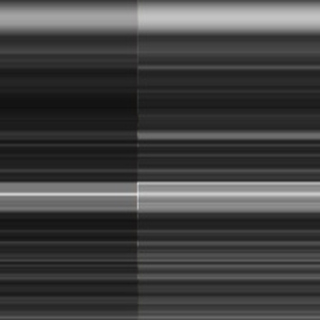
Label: sugarcane_bacterial_blight